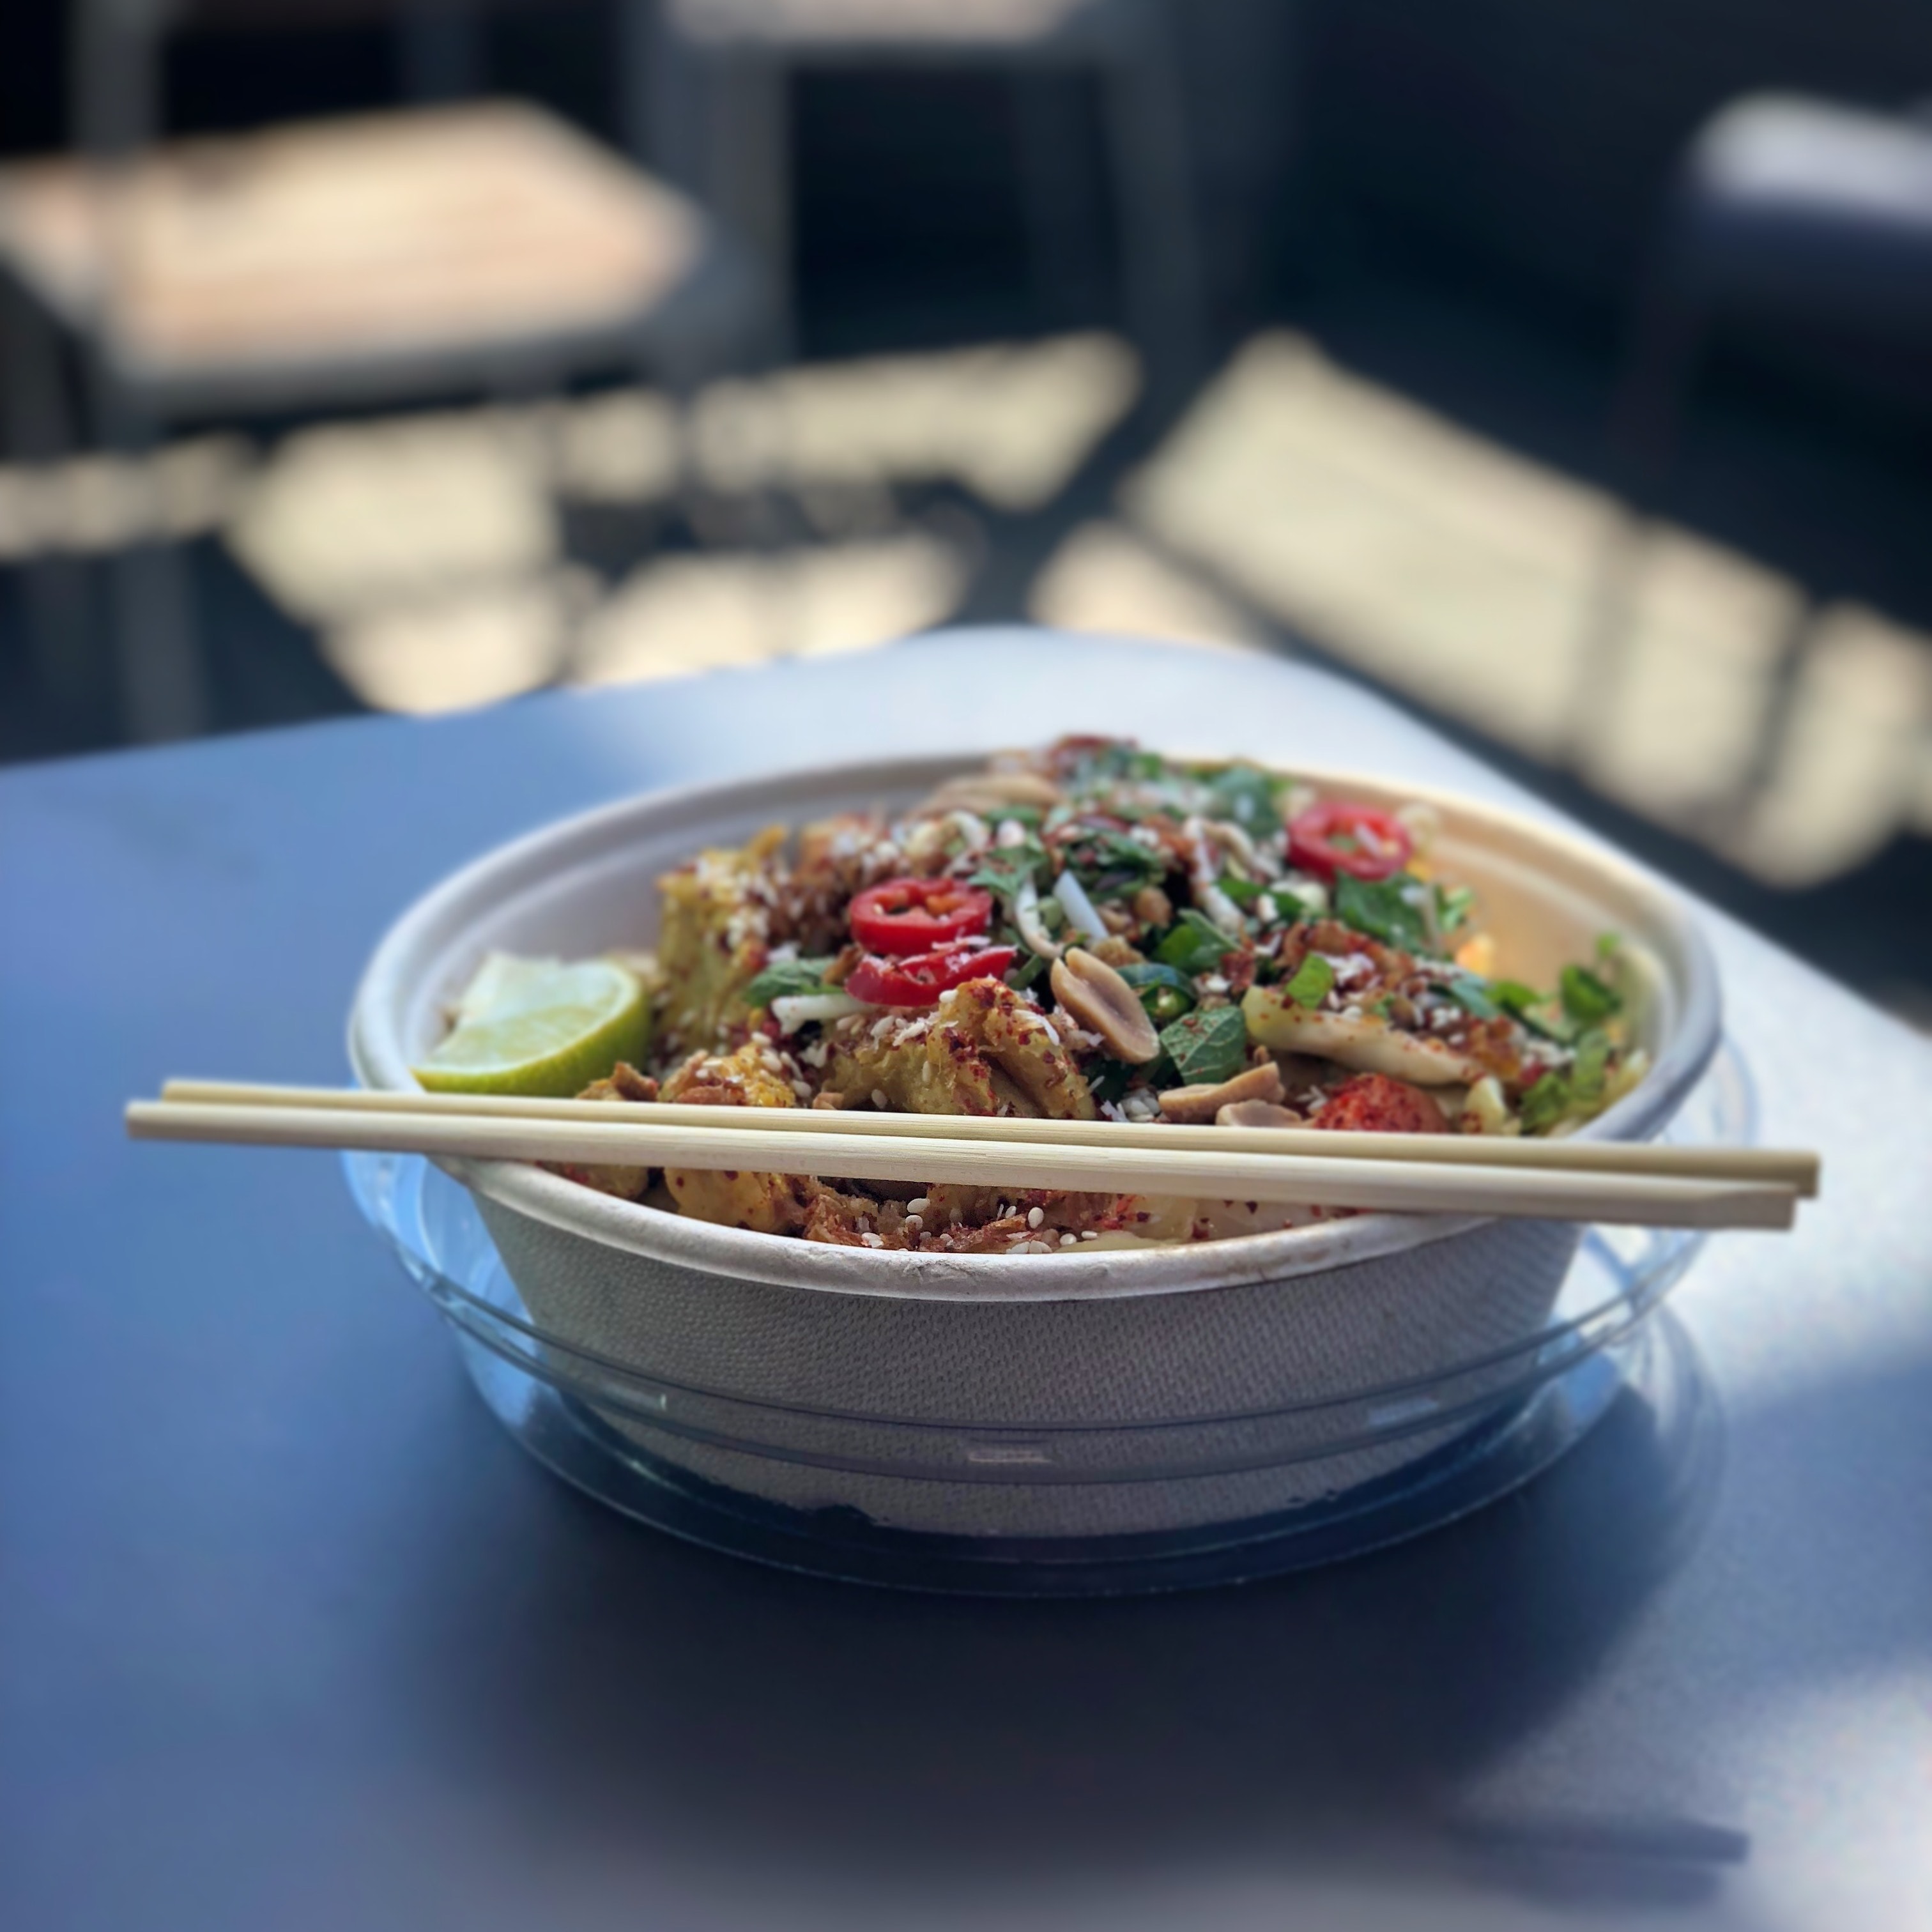
dish, food, cuisine, ingredient, Hot dry noodles, produce, meat, recipe, chinese food, thai food, japchae, noodle, meal, rice noodles, lo mein, lunch, laotian cuisine, donburi